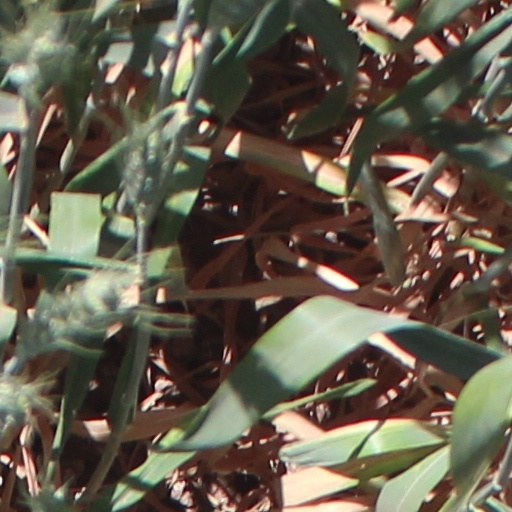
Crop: wheat